Charles Laughton

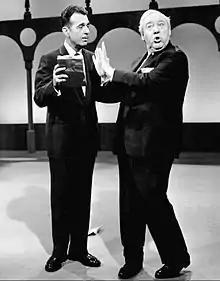
With Tennessee Ernie Ford in a guest appearance on "The Ford Show" (1961)

Laughton was the fill-in host on 9 September 1956, when Elvis Presley made his first of three appearances on CBS's "The Ed Sullivan Show", which garnered 60.7 million viewers (Ed Sullivan was recuperating from a car accident). That same year, Laughton hosted the first of two programmes devoted to classical music entitled "Festival of Music", and telecast on the NBC television anthology series "Producers' Showcase". One of his last performances was on "Checkmate", in which he played a missionary recently returned from China. He threw himself into the role, travelling to China for several months to better understand his character.